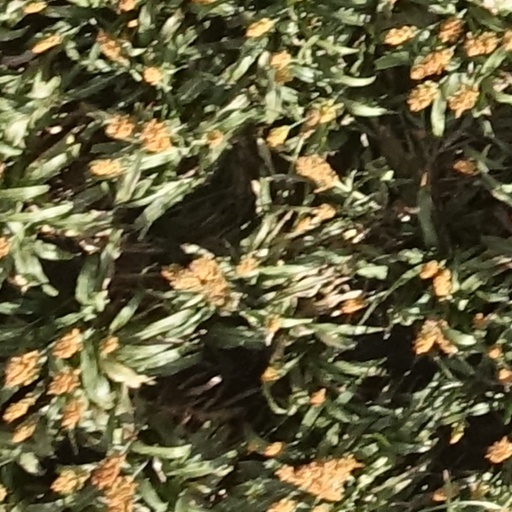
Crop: sorghum